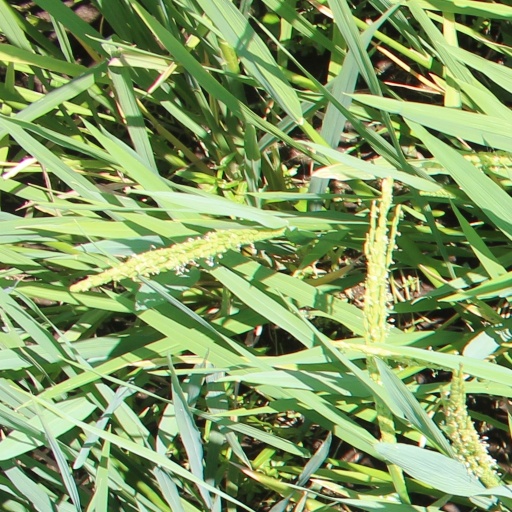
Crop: rice